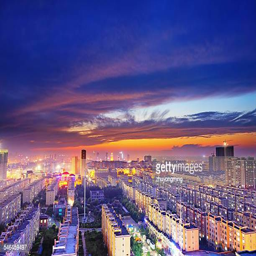
the night view of city